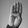
ASL letter: B